Ring of Honor

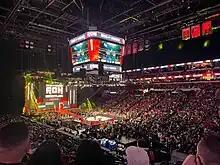
Ring of Honor set 2023

On April 1 at Supercard of Honor XV, the first ROH event after the hiatus, Jonathan Gresham defeated Bandido in the main event to unify the ROH World Championship, and numerous other ROH titles changed hands. The event also saw the return of former ROH champion, and recently inducted ROH Hall of Famer, Samoa Joe.